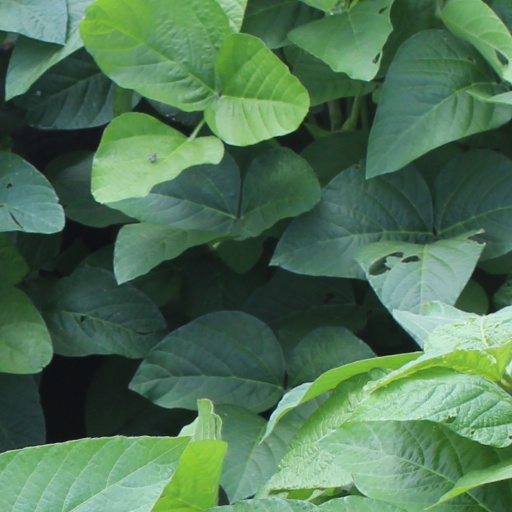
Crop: soybean